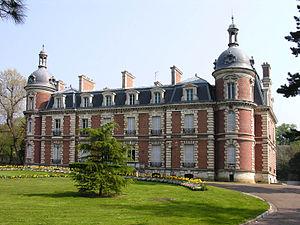
Château de Trousse-Barrière, Briare, Loiret, France.
Briare est une commune française située dans le département du Loiret, en région Centre-Val de Loire.
La liste des châteaux du Loiret recense de manière non exhaustive les châteaux au sens large du terme situés sur le territoire du département français du Loiret en région Centre-Val de Loire.